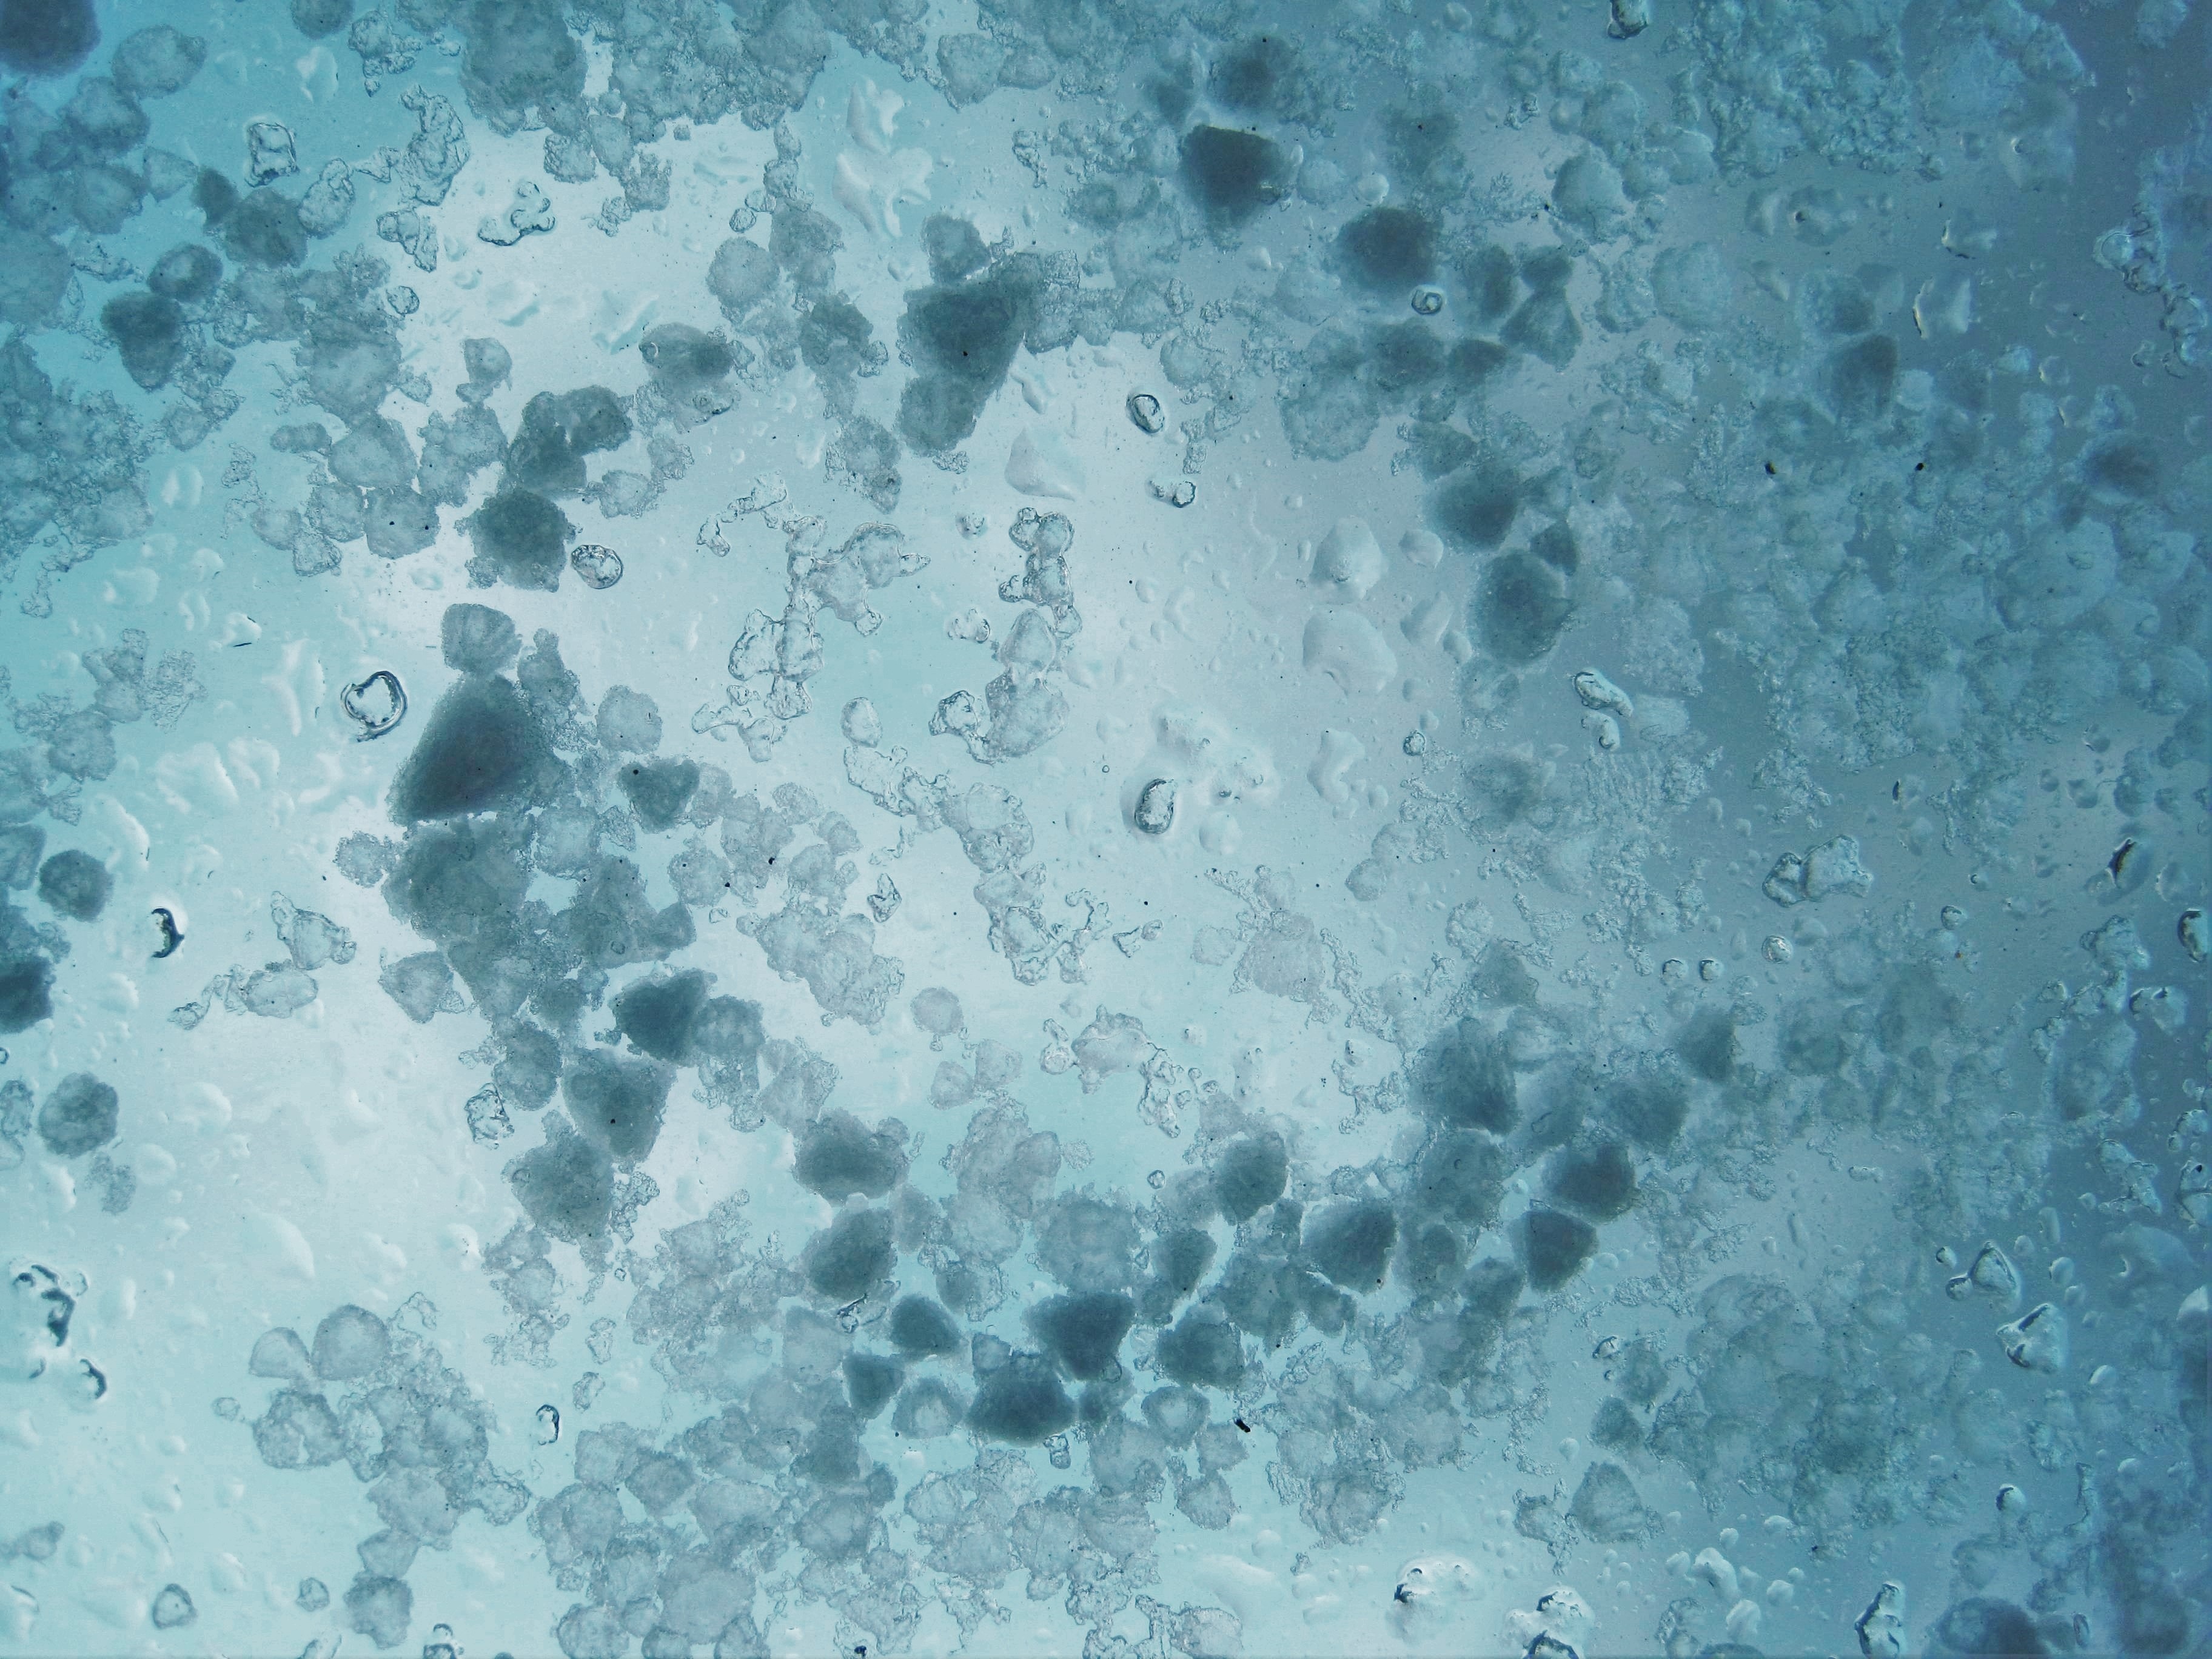
nature, cold, texture, wave, underwater, ice, spring, weather, blue, icy, april, hail, beads, freezing, sleet, lenz, april weather, granule, hailstones on window pane, grains of ice